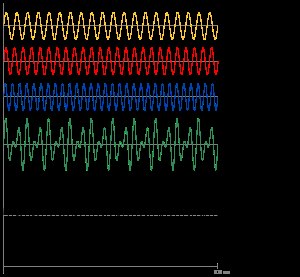
Harmonik / Harmonilære
Harmonik 6:5:4.
Harmonik er et udtryk for toners sammenhæng og sammenklang på tværs af nodebilledet. Den beskæftiger sig således også med akkorders sammensætning. Harmonilæren er inden for harmonikken den musikalske disciplin, der beskriver logikken i samklangsfænomener.